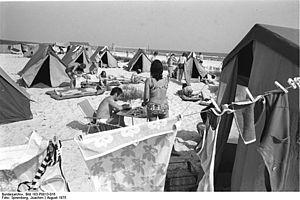
Le service des vacances de la FDGB est une institution de la Confédération des syndicats libres allemands en RDA. Destiné aux personnes occupant un emploi, il offre la possibilité de passer des vacances subventionnées par l'État dans le pays. Le service est créé en 1947.